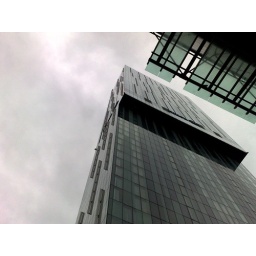
Beetham tower from underneath. This building is the tallest in Manchester, and is made of glass pretty much.